Nuneaton railway station

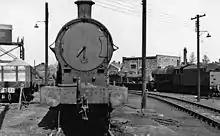
The locomotive yard at Nuneaton depot in 1953

In the early hours of 6 June 1975, an overnight sleeper train from London to derailed and crashed just south of Nuneaton station, killing six people and injuring 38. It was caused when the train ran onto a length of temporary track with a speed restriction at too high a speed. Lighting equipment illuminating a board giving advance warning of the speed restriction failed; this led the driver to wrongly conclude that it had been lifted, so he failed to slow down.